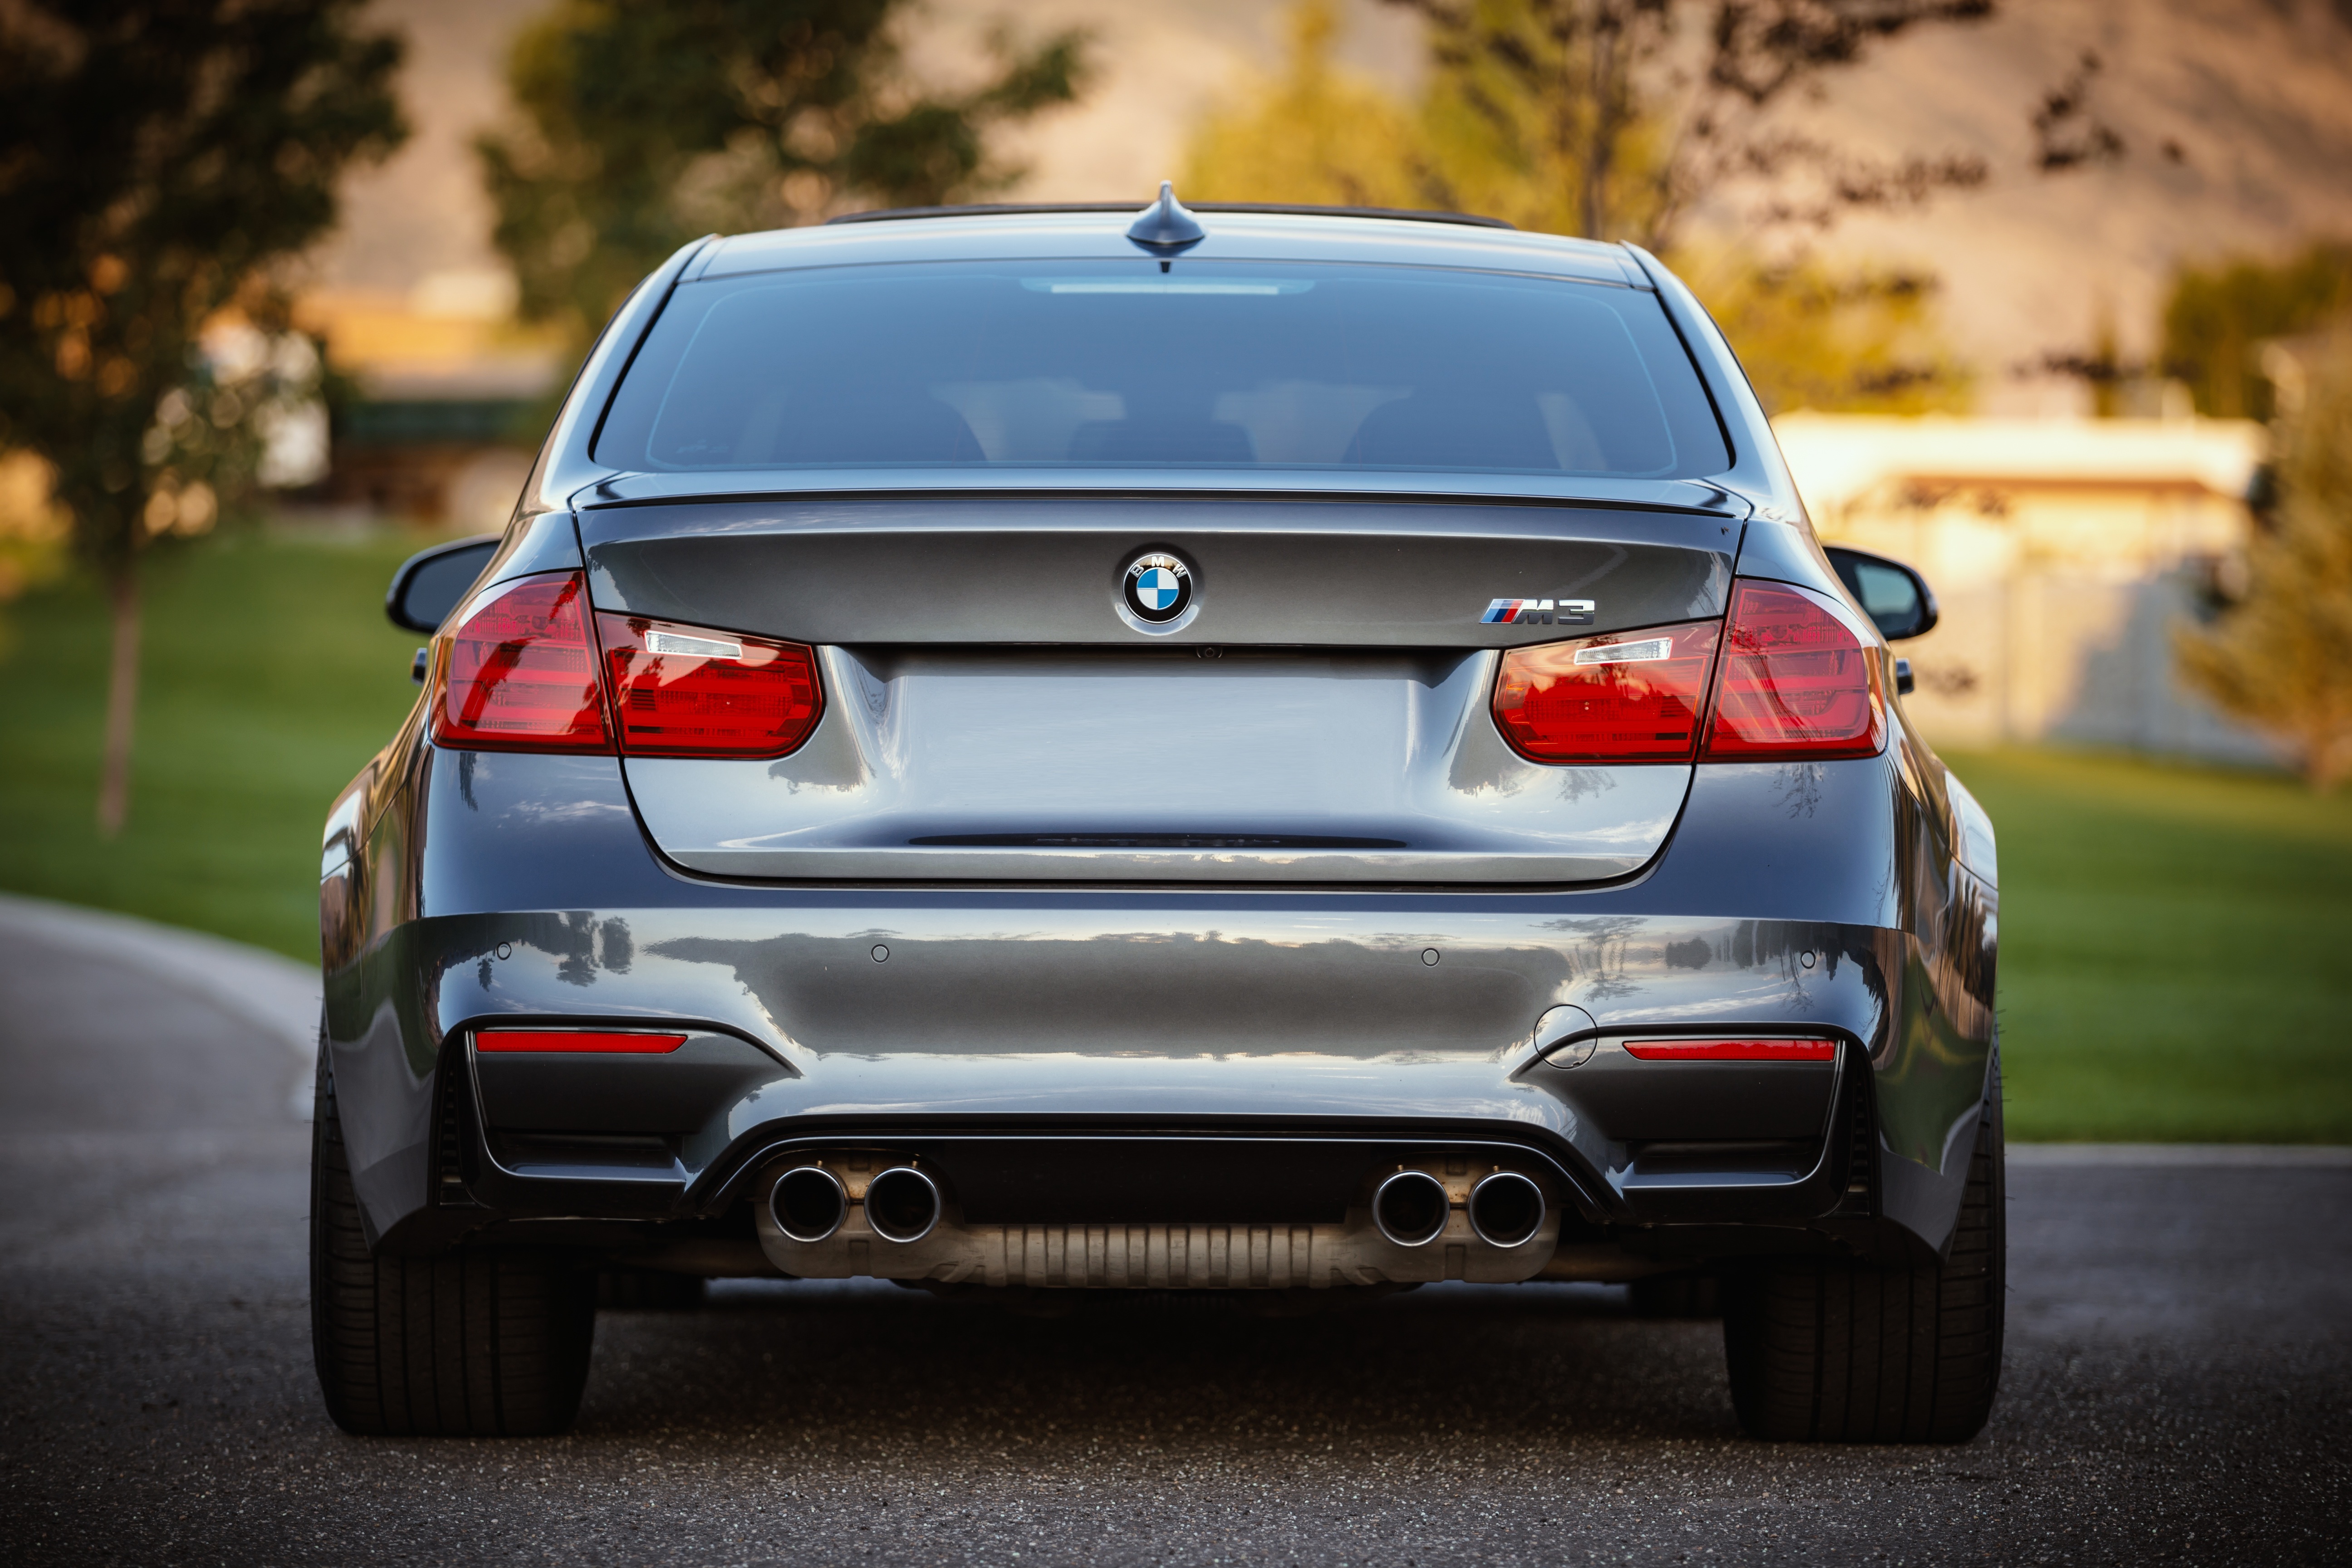
technology, car, wheel, automobile, transportation, model, vehicle, modern, automotive, sports car, bumper, power, design, style, bmw, rear, status symbol, sport utility vehicle, land vehicle, tuned, pimped, automobile make, automotive exterior, automotive design, luxury vehicle, family car, executive car, sports sedan, personal luxury car, bmw x6